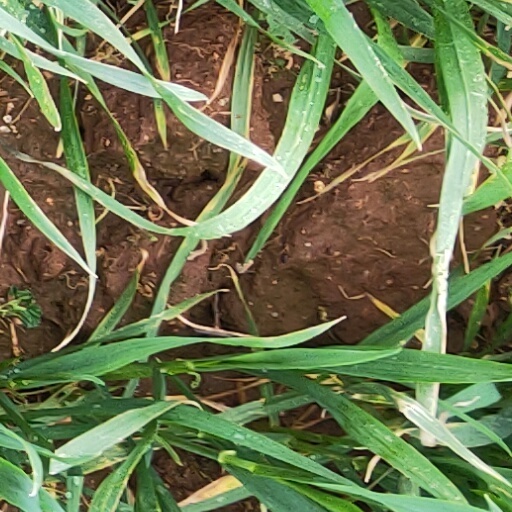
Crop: wheat